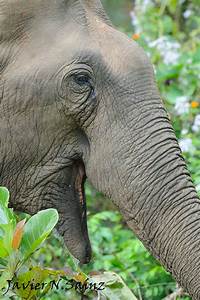
Label: elephant